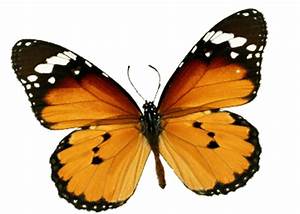
Label: farfalla